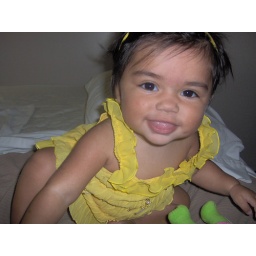
This is Sophie in her yellow dress visiting her Baba in Atlanta.